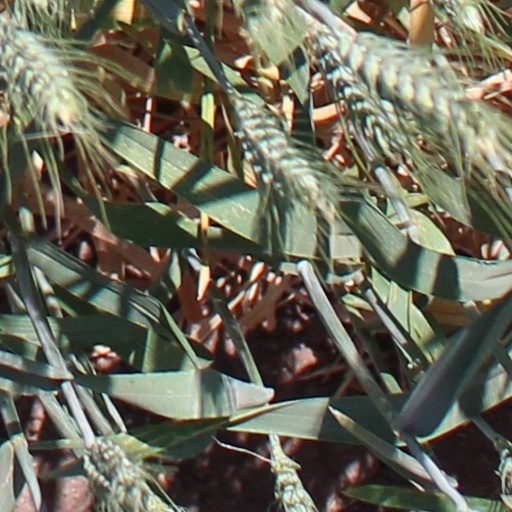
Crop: wheat